Suffrage Special

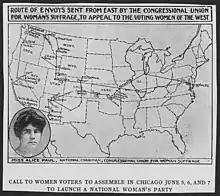
Route taken by the Suffrage Special.

Before the Suffrage Special left Washington, D.C., there was a farewell luncheon with speakers and music held at the headquarters for the Congressional Union. Florence Finch Kelley served as the event's toastmaster. The suffragists' private train car was "christened" with grape juice before the train pulled out. Around five thousand supporters saw the train off and a brass band played "Onward Christian Soldiers" as they began their journey. The car itself was decorated with colors associated with the suffrage movement: yellow, white and purple.